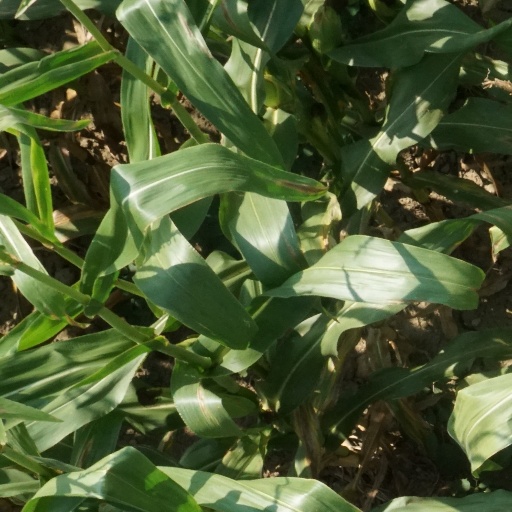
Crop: maize; corn